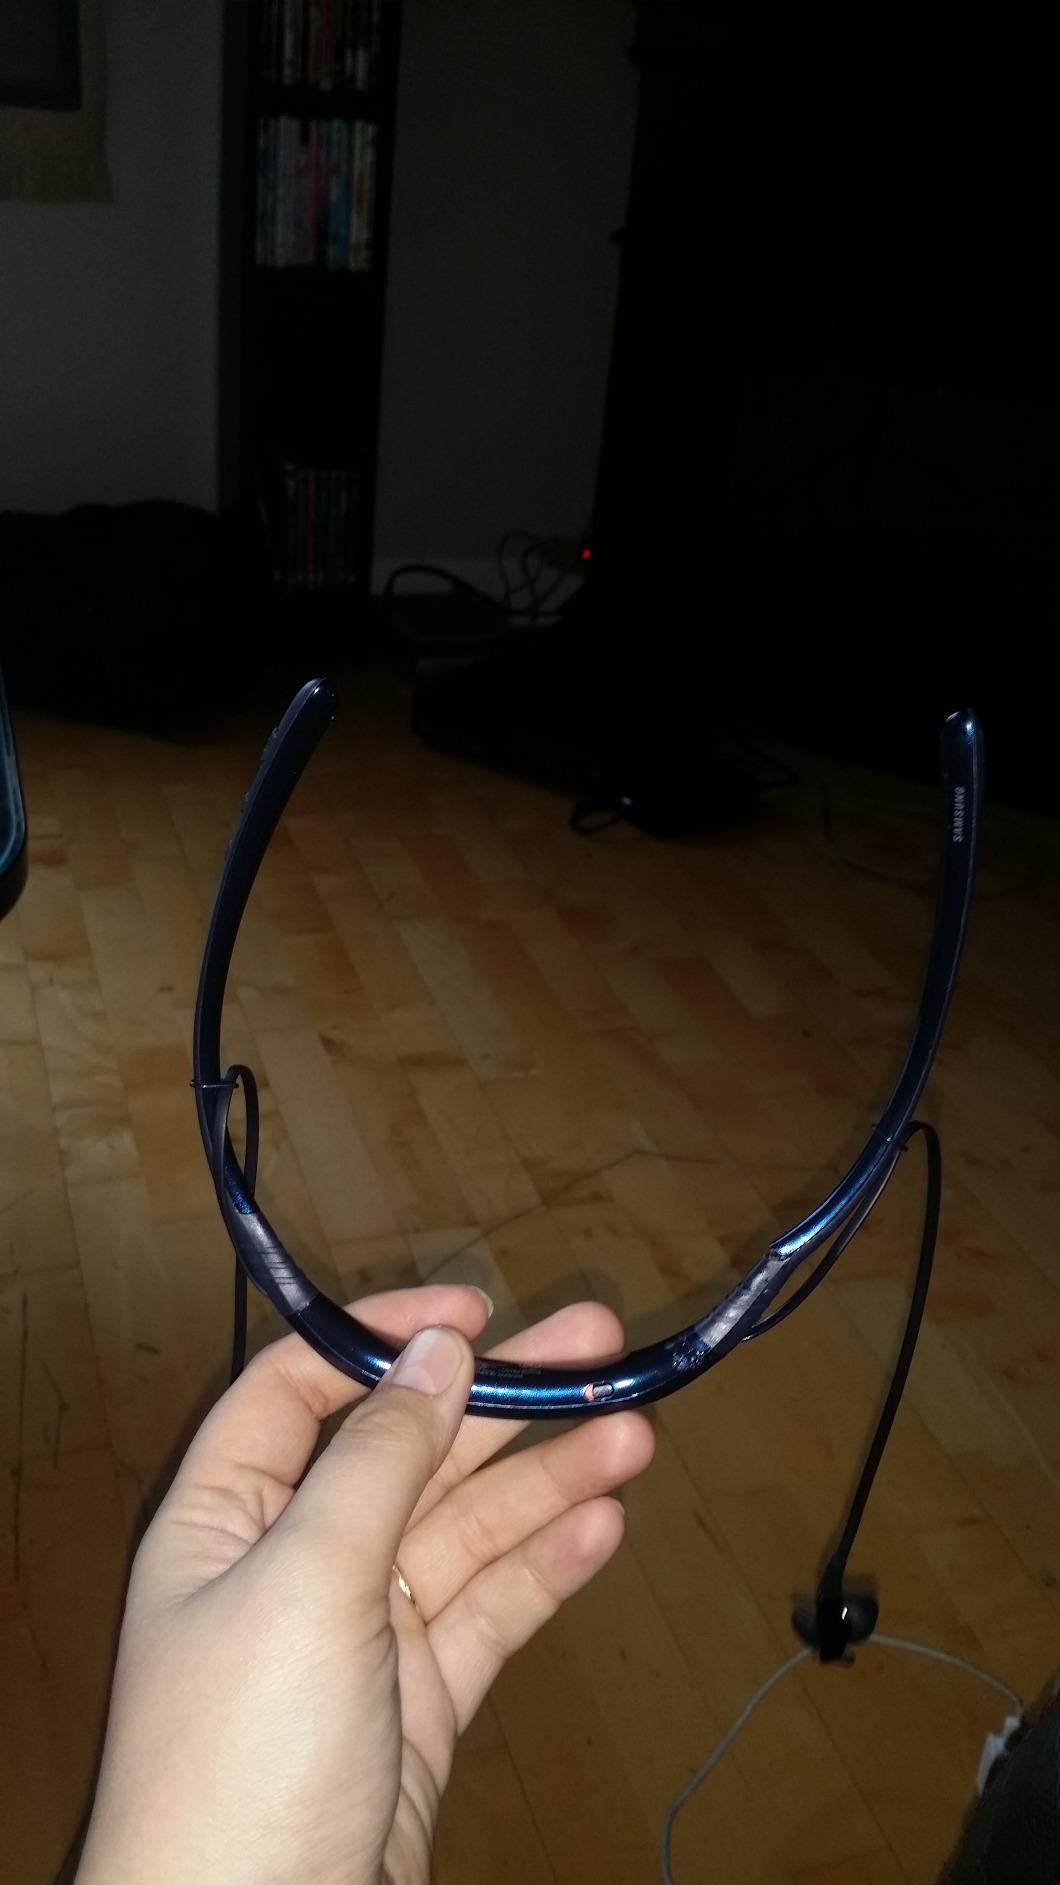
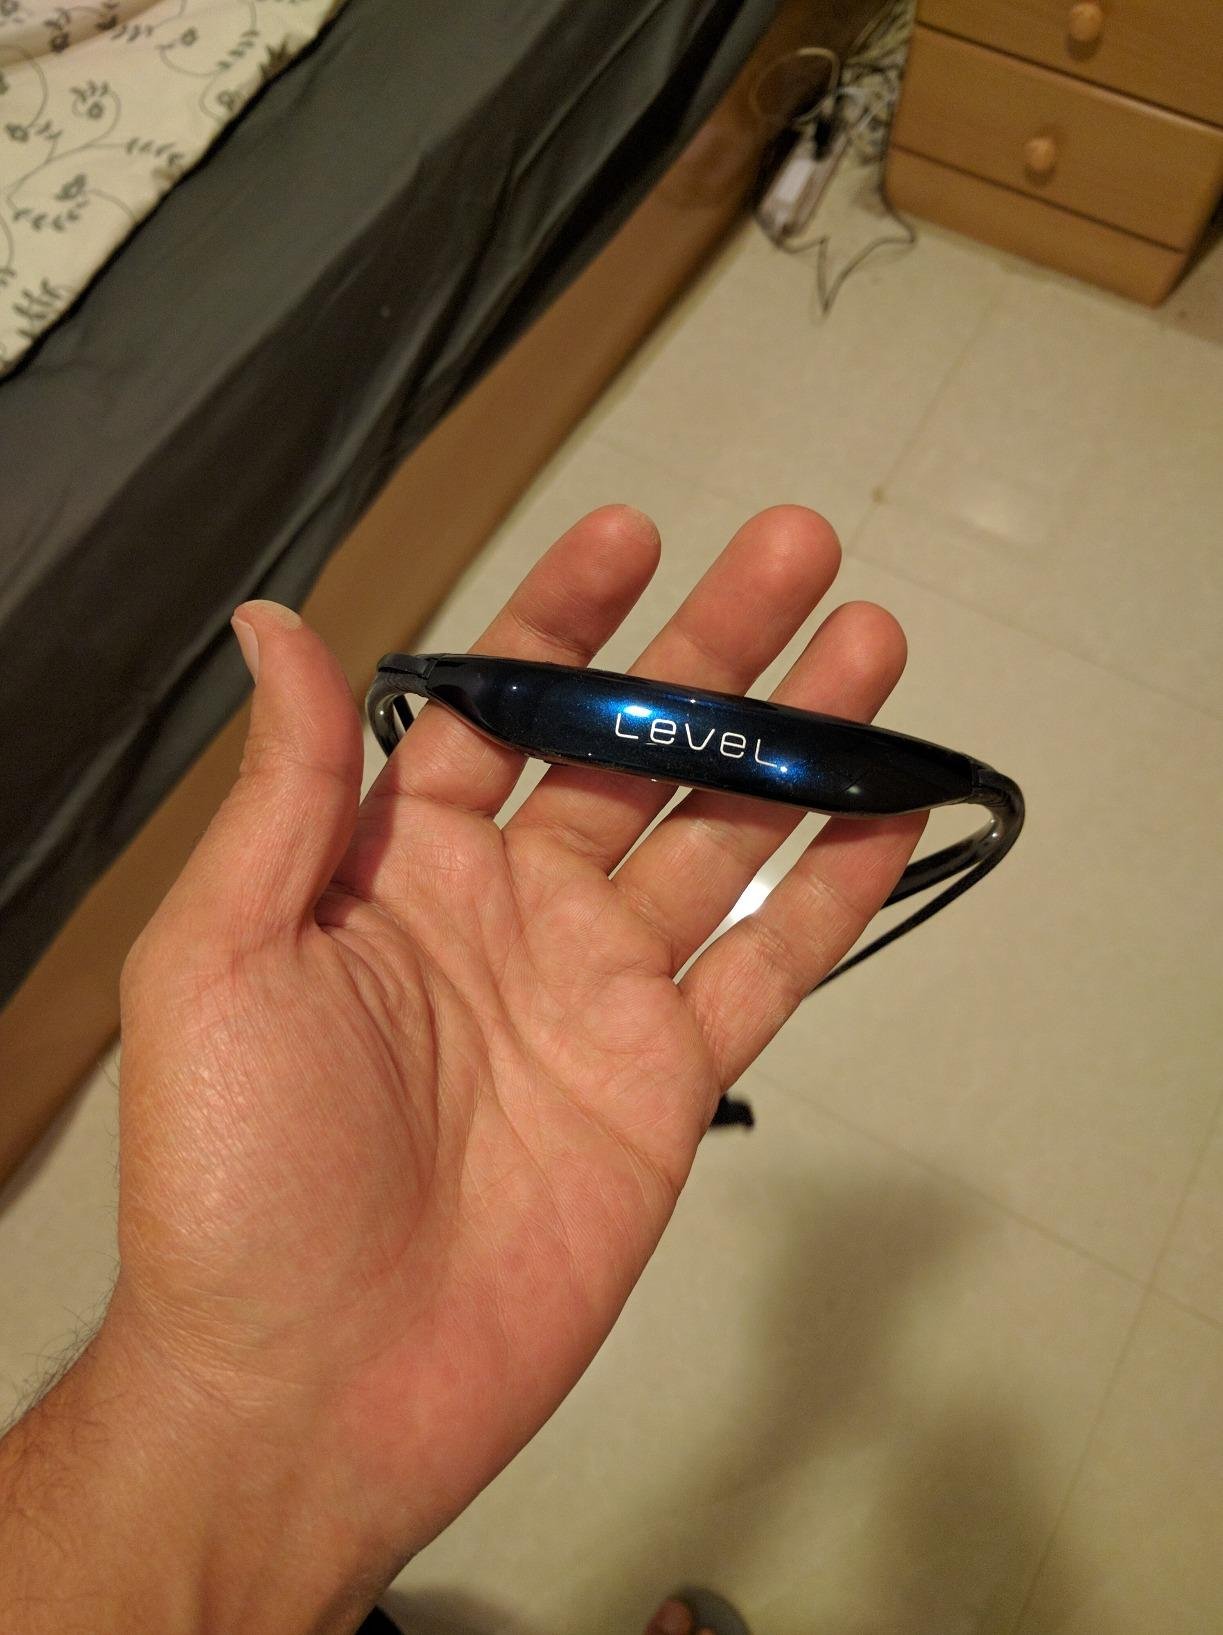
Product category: headphones
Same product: yes